Cao Zhi

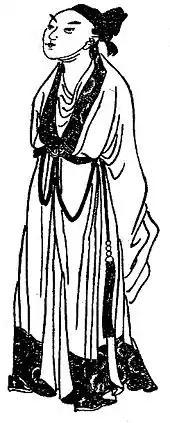
Portrait of Cao Zhi from a Qing dynasty edition of the historical novel "Romance of the Three Kingdoms"

"Romance of the Three Kingdoms", a 14th-century historical novel, was a romanticisation of the events that occurred during the late Eastern Han dynasty and Three Kingdoms period. Exploiting the complicated relationship among the Cao Cao's sons, especially Cao Pi and Cao Zhi, Luo Guanzhong was able to create a scenario where the elder brother, having succeeded his father, tried to do away with his younger brother.